Regal Cinemas

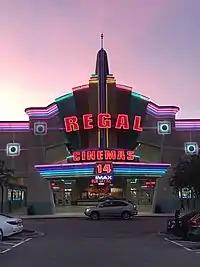

When all three chains went into bankruptcy, investor Philip Anschutz bought substantial investments in all three companies, becoming majority owner. In 2002, Anschutz consolidated his three theatre holdings under a new parent company, Regal Entertainment Group. Regal's Mike Campbell and UA's Kurt Hall were named co-CEOs, with Campbell overseeing the theatre operations from Regal Cinemas' headquarters in Knoxville, and Kurt Hall heading up a new subsidiary, Regal CineMedia, from the UA offices in Centennial, Colorado. The Edwards corporate offices were closed.